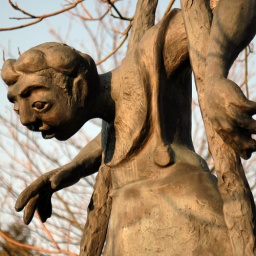
taken in Meschede, Germany, close to the train station and bus main station